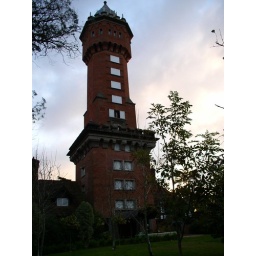
The old water tower in Punta del Este, now a hotel and restaurant